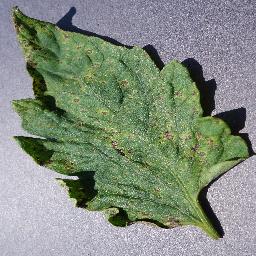
Label: Tomato___Septoria_leaf_spot